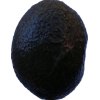
Label: black_avocado